Independence Day (Belarus)

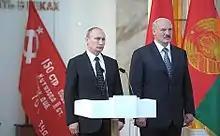
Vladimir Putin and Alexander Lukashenko attending the inauguration of a new building in the museum in 2014.

The main event of Independence Day is a military parade of the Belarusian Armed Forces's Minsk Garrison. Parades are also held in Barysaw, Gomel, Brest, Dzyarzhynsk, Haradok, Vitebsk and Mogilev. After the official part, the holiday social events start. A solemn ceremony headed by the President of Belarus is held in the Independence Palace the preceding day. Recently, in 2014 and 2019, the holiday has been celebrated with even more importance due to it celebrating the 70th and 75th anniversary of the liberation of Belarus respectively. In both instances, the annual parade took place at nine o'clock in the evening and included cadets form the Military Academy dressed up as Soviet-era Belarusian Partisans. In the latter celebration, the Russian Defence Ministry conducted a fireworks display in Moscow in honor of the anniversary.